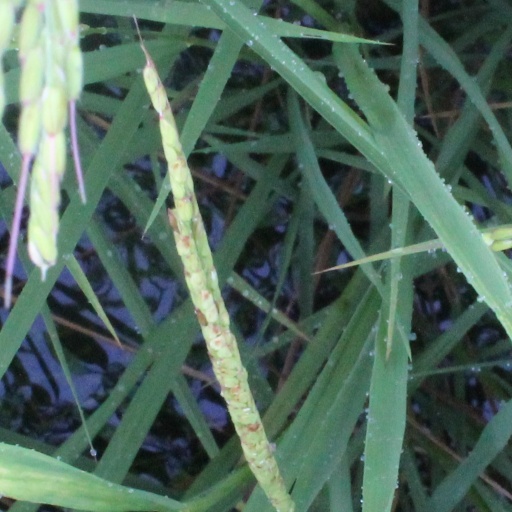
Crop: rice